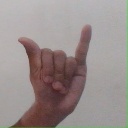
अक्षर: य